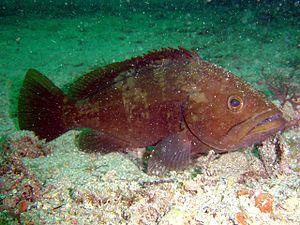
Epinephelus est un genre de poissons marins de la famille des Serranidae.